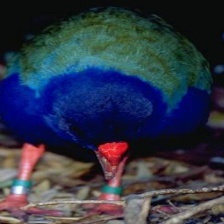
Species: TAKAHE
Scientific name: PORPHYRIO HOCHSTETTERI
ImageNet parent category: european_gallinule